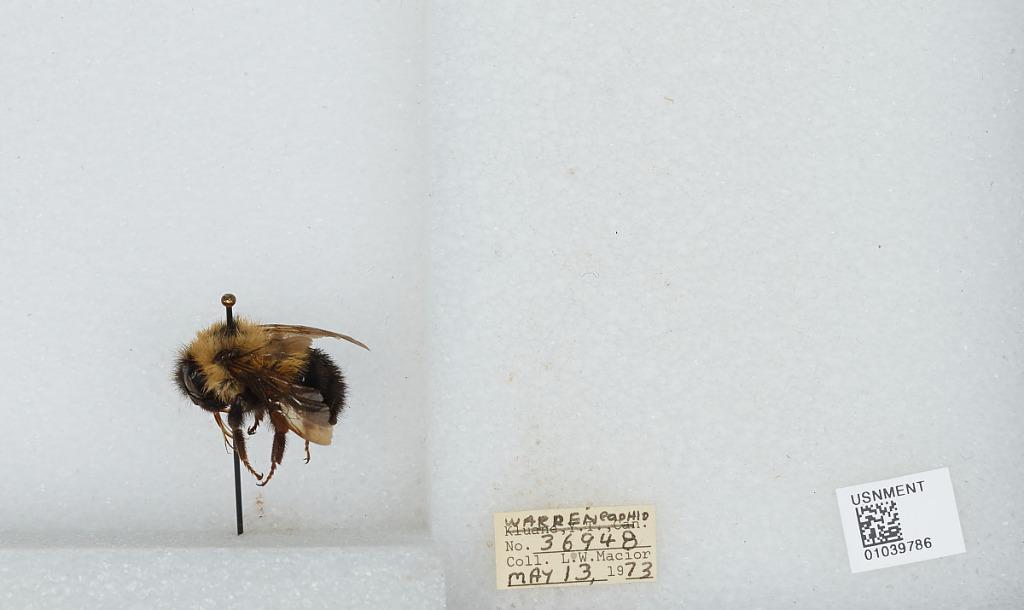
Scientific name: Bombus (Pyrobombus) vagans vagans Smith
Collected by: L. Macior
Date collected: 1973-5-13
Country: United States
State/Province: Ohio
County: Warren
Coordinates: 39.4242, -84.1856